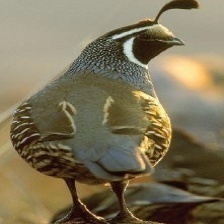
Species: CALIFORNIA QUAIL
Scientific name: CALLIPEPLA CALIFORNICA
ImageNet parent category: quail